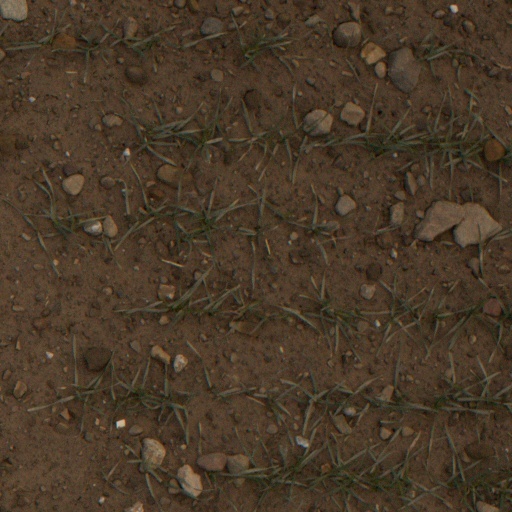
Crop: wheat